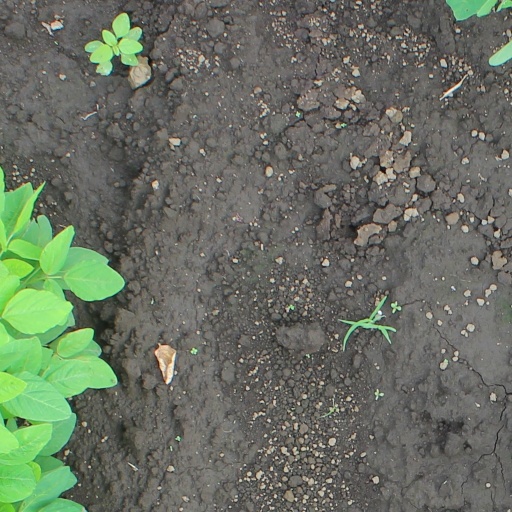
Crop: soybean